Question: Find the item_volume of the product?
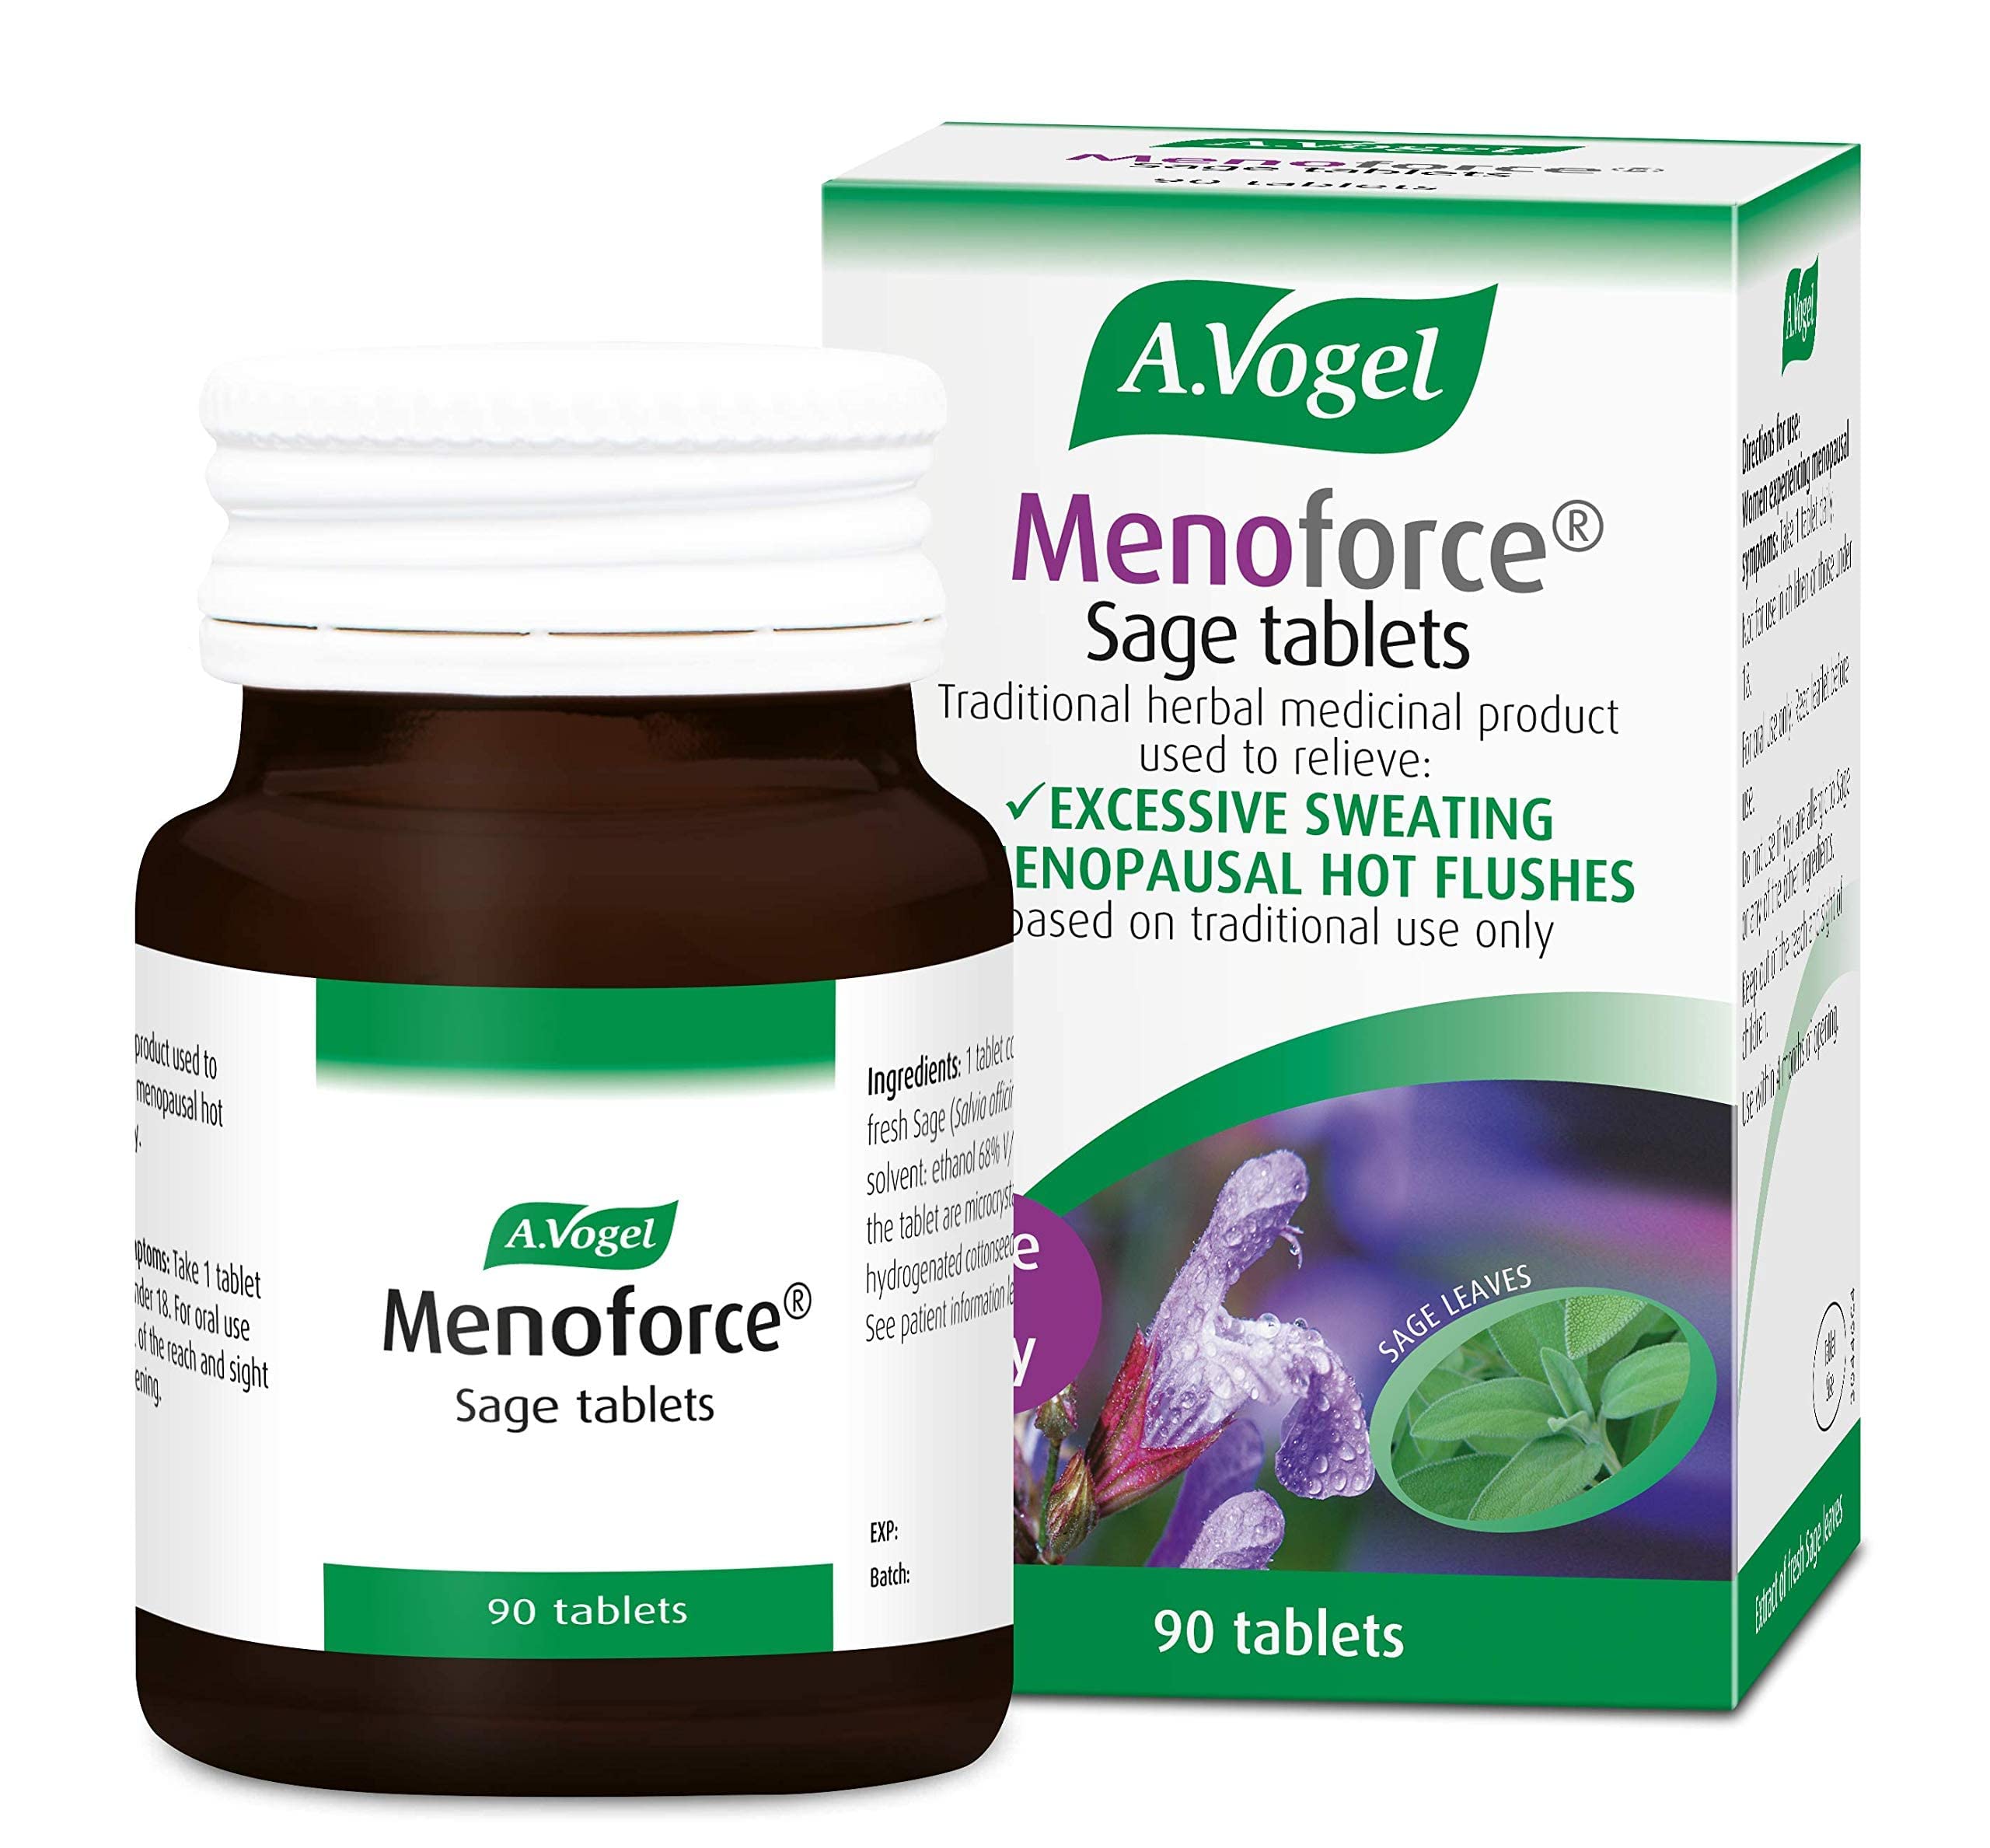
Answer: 1.0 millilitre